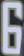
Number: 6